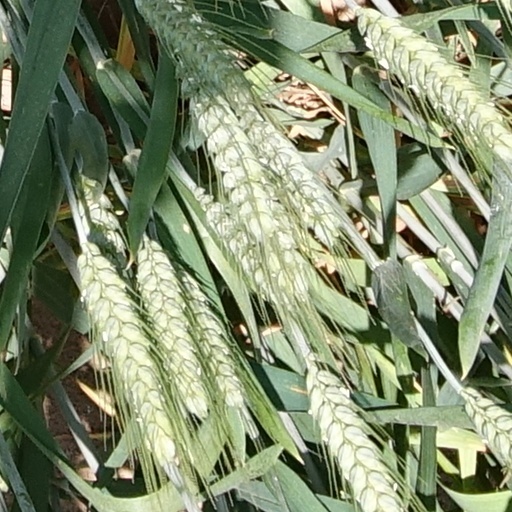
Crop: wheat